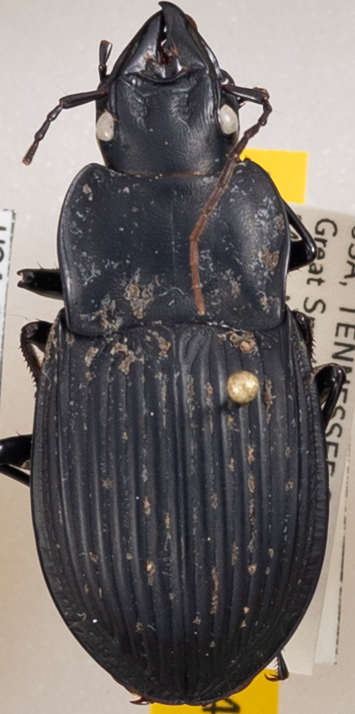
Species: Dicaelus dilatatus
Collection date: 2019-06-25
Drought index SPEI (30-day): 0.13
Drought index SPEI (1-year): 2.09
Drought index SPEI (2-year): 2.09